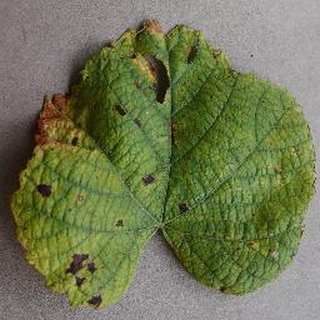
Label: grape_leaf_blight